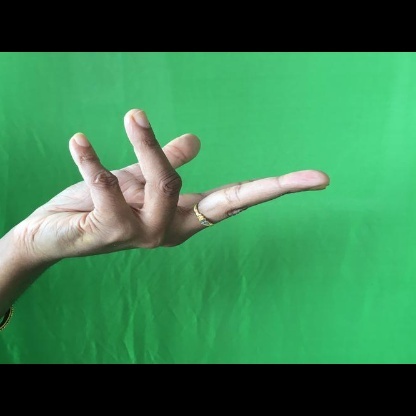
Mudra: Alapadmam